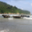
Label: sea